Pierre Gasly

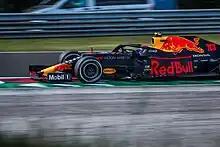
Gasly at the 2019 Hungarian Grand Prix

Gasly was contracted to drive for Red Bull Racing for the season, partnering Max Verstappen following the departure of Daniel Ricciardo to Renault. Gasly qualified seventeenth at his first race with the team, the and failed to score in the race. He again failed to qualify in the top ten at the following , and retired from sixth place with a driveshaft issue at the . He scored points at the following six races but finished a lap behind the leaders at the Canadian, French and Austrian Grands Prix, the latter of which was won by Verstappen. His best result with Red Bull Racing came at the where he finished fourth after Verstappen and Sebastian Vettel collided ahead. At the , Gasly retired after colliding with Alex Albon's Toro Rosso in an attempt to overtake for sixth place.